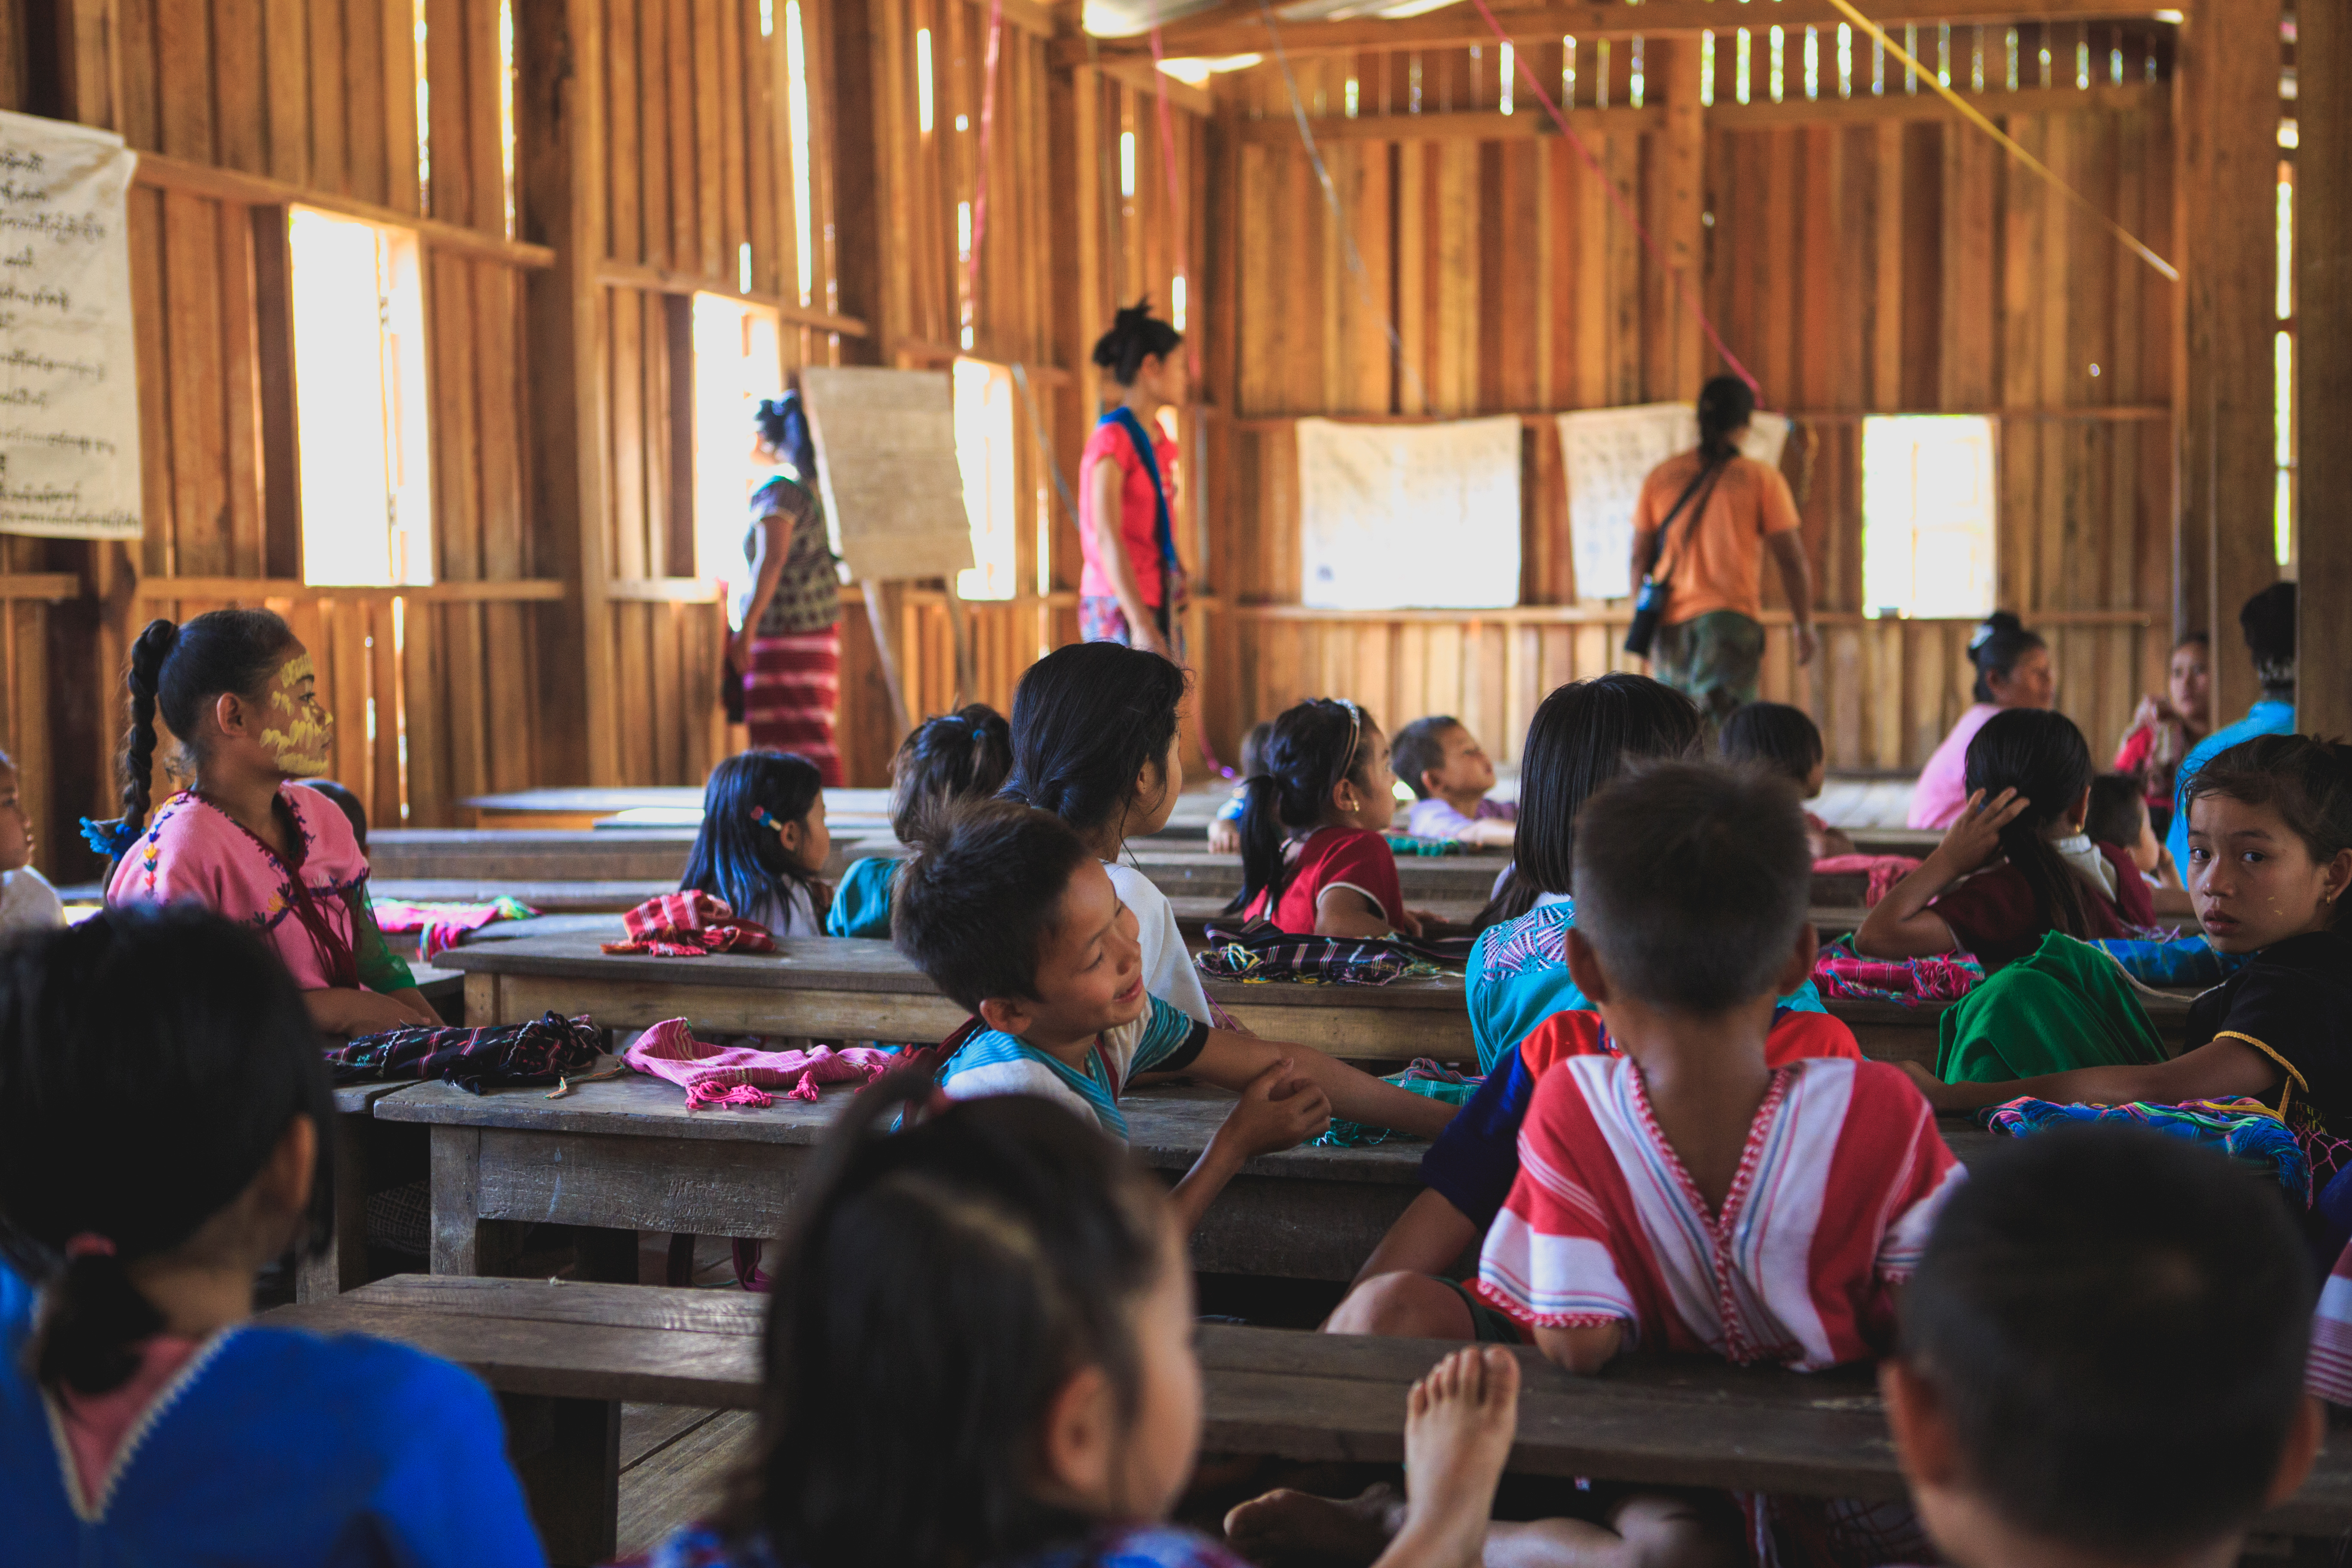
desk, table, audience, youth, education, kids, children, school, academic conference